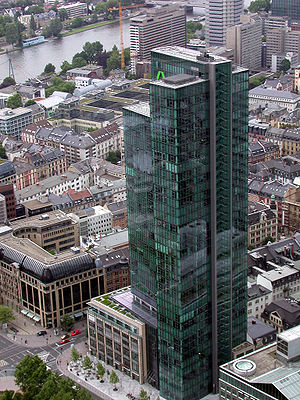
Dresdner Bank
Dresdner Banks hovedsæde i Frankfurt am Main.
Dresdner Bank AG var en af Tysklands største banker, da den i 2009 blev overtaget af Commerzbank.